Danish Brotherhood in America Headquarters

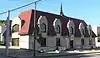
The front of the building in 2016

The Danish Brotherhood in America Headquarters is a building located in the Midtown neighborhood of Omaha, Nebraska, and listed on the National Register of Historic Places. The Danish Brotherhood in America was an ethnic fraternal organization and insurance company.